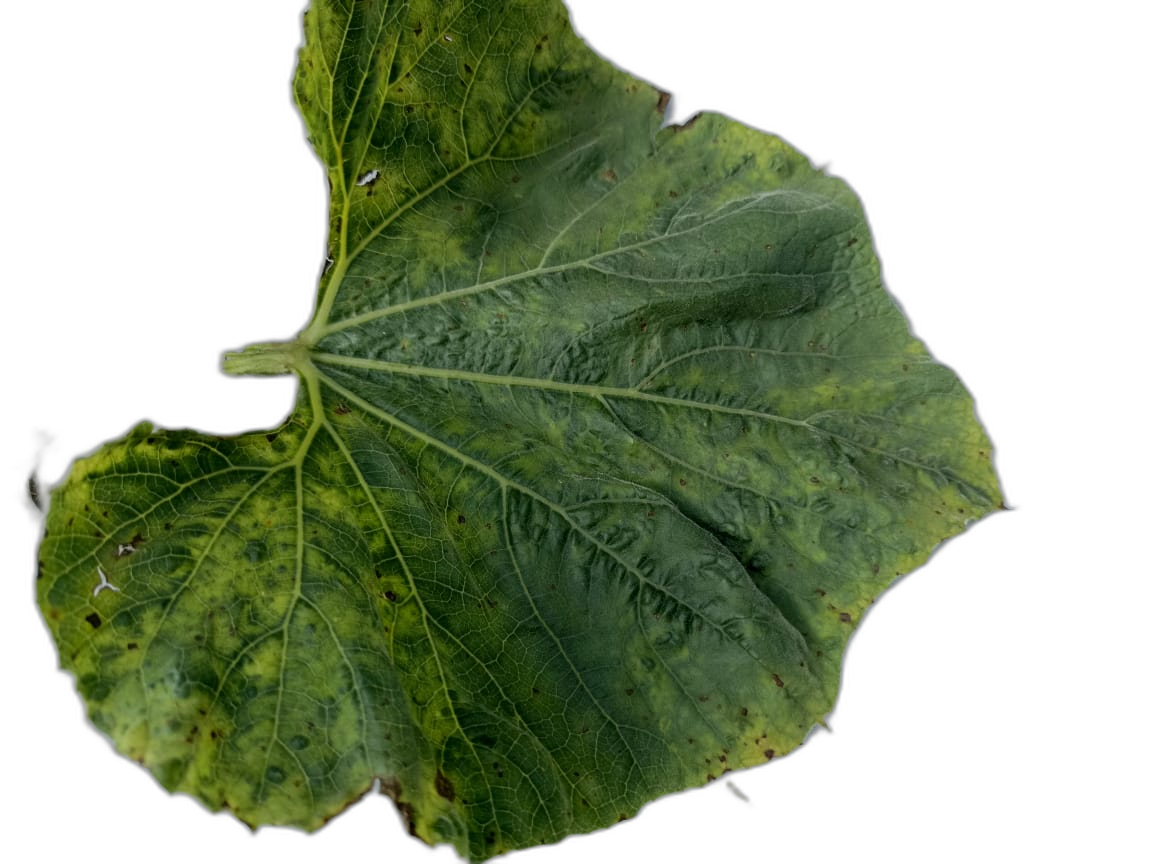
Crop: Bottle Gourd
Label: Mosaic_Virus